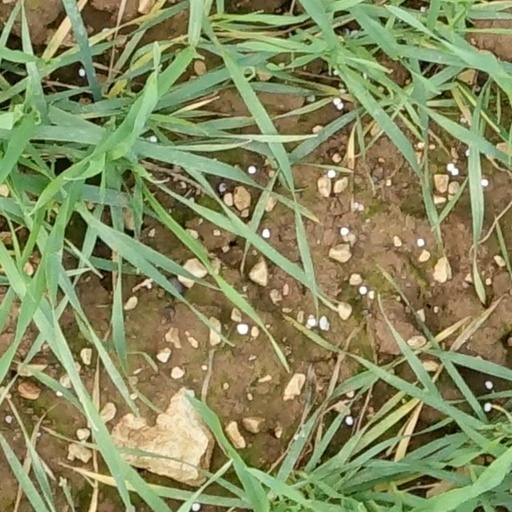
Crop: wheat